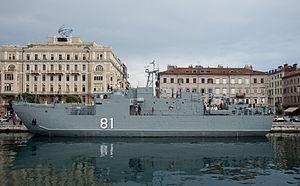
Le Cetina est un navire de guerre de la flotte de la marine militaire croate. Selon la classification, il s'agit d'une embarcation de débarquement et un mouilleur de mines de la classe Cetina. Il s'agit en fait de la classe Silba de l'ancienne Armée populaire yougoslave. Le navire a été construit au chantier naval Brodosplit-Brodogradilište specijalnih objekata à Split et lancé en 1992. Il à rejoint la flotte militaire croate l'année suivante.